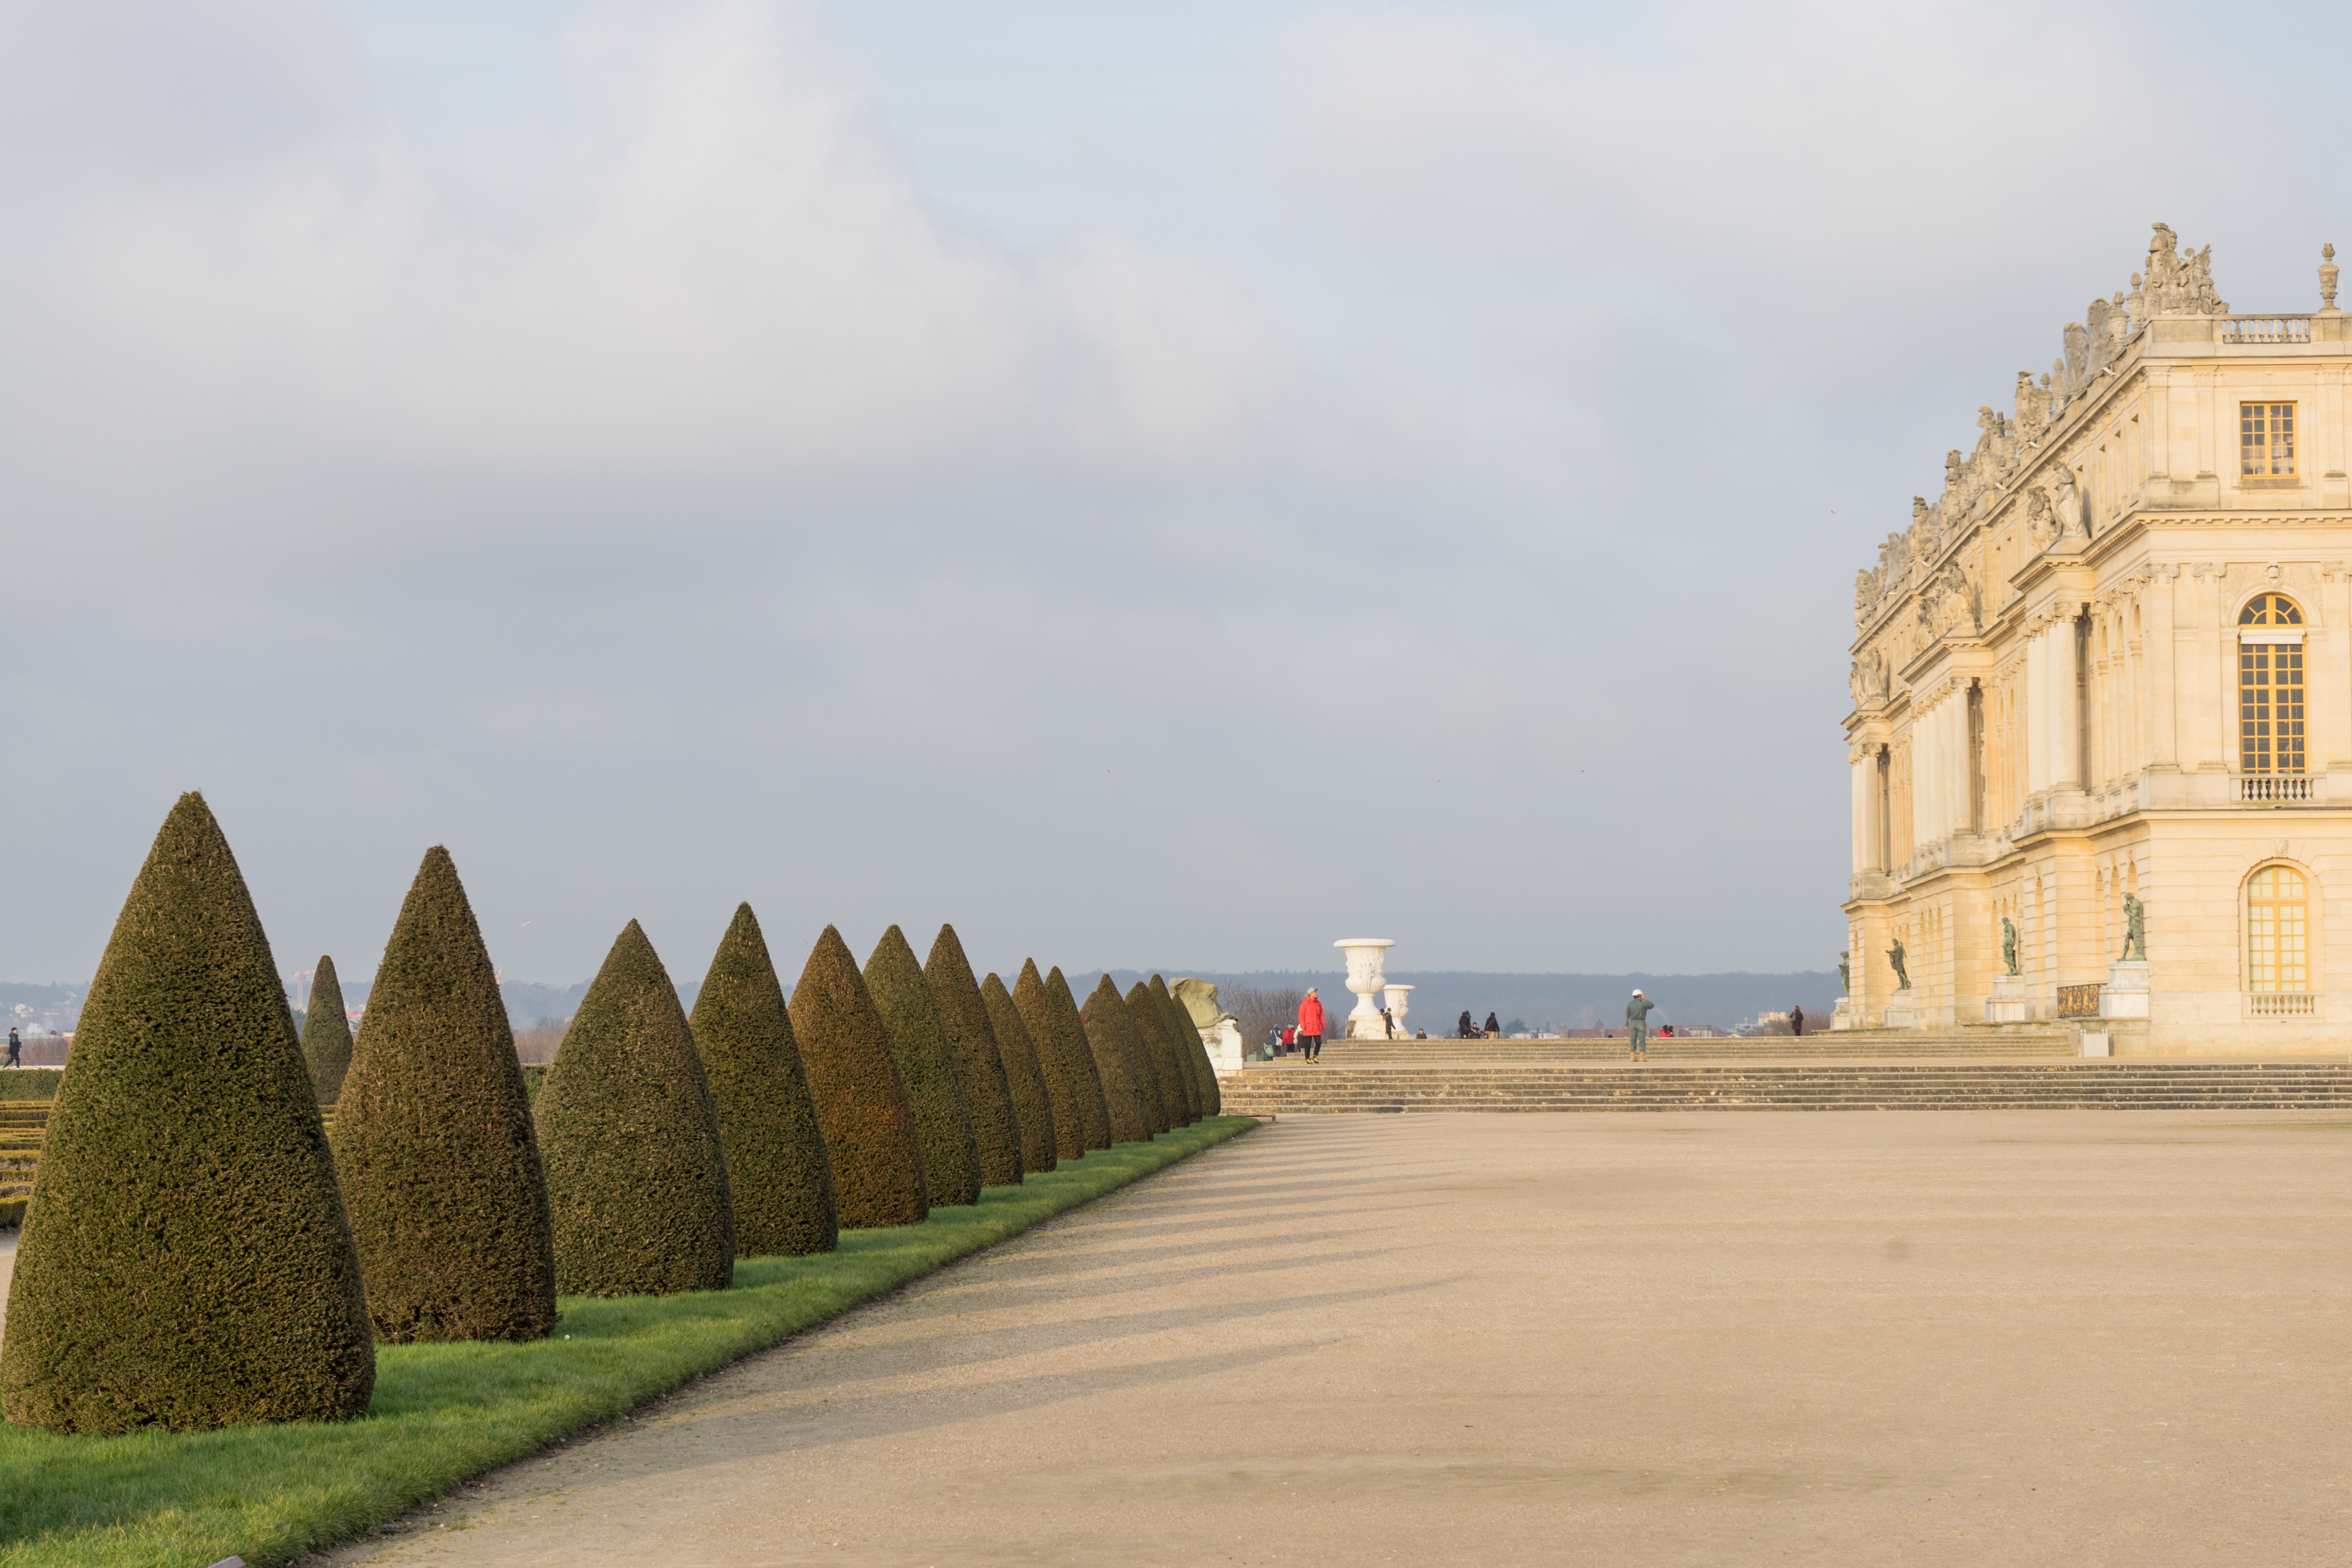
sea, coast, sand, perspective, paris, walkway, monument, vacation, tower, landmark, temple, versailles